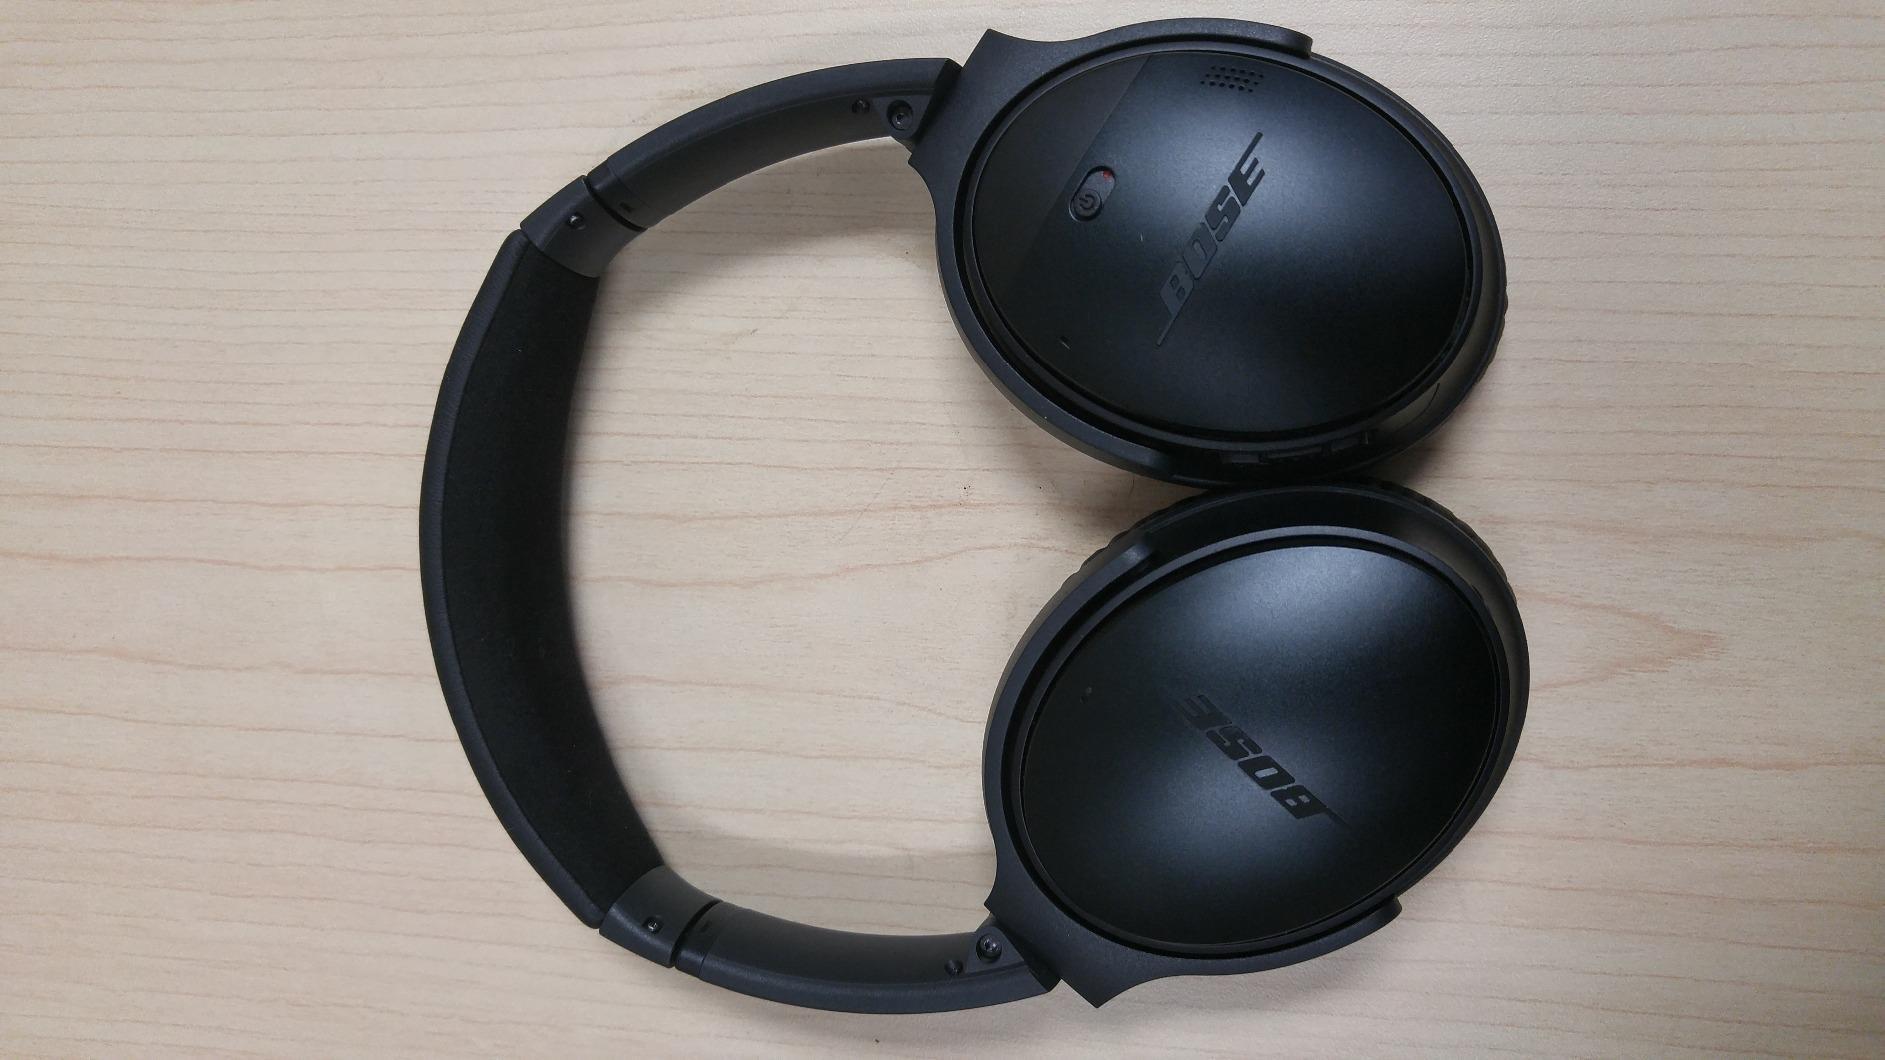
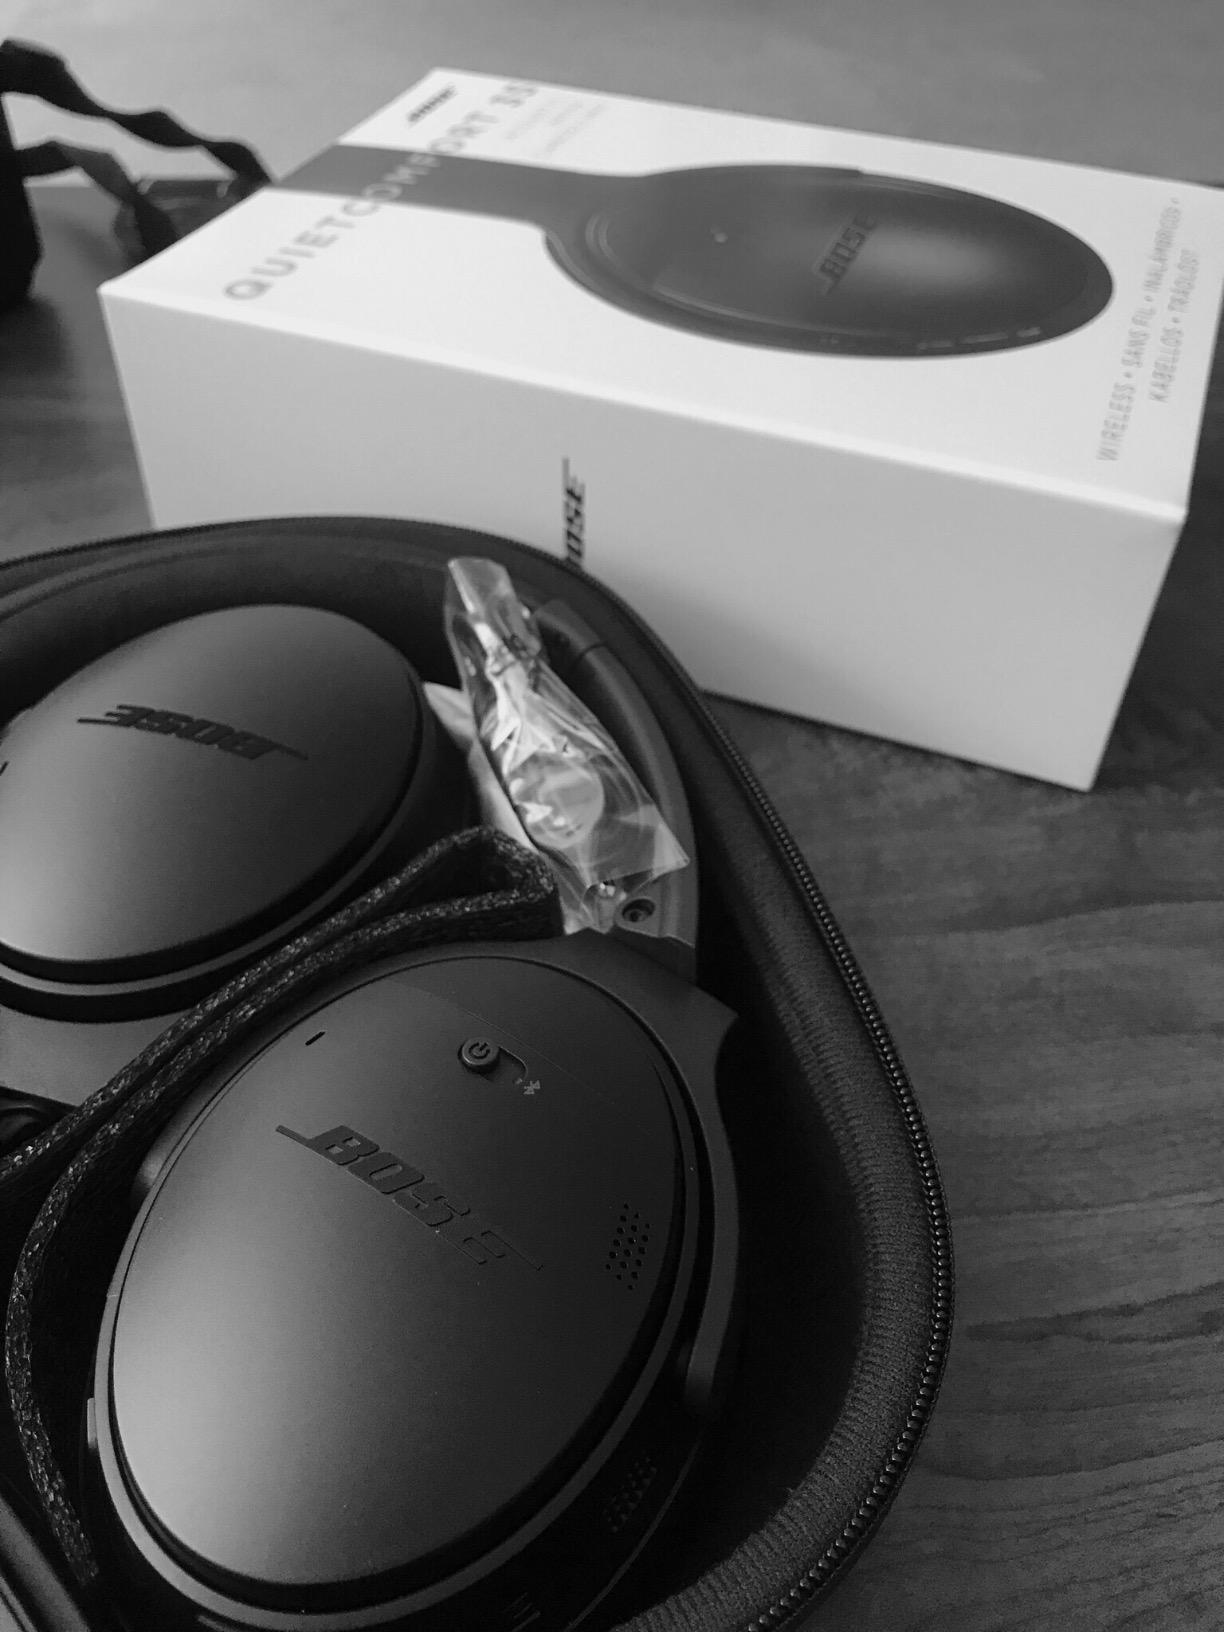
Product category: headphones
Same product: yes